Wellington railway station

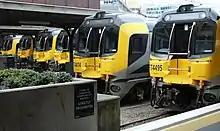
"Matangi" trains at Wellington railway station in 2013

In the office entrance to the station, a roll of honour lists 450 members of the New Zealand Railways Department who lost their lives in World War I. (Transcript of the names with links to their records on the Auckland War Memorial Museum's Cenotaph database.) As many as 5,000 of the department's permanent staff, out of a 1914 workforce of 14,000, enlisted during the war, and many casual workers also served.